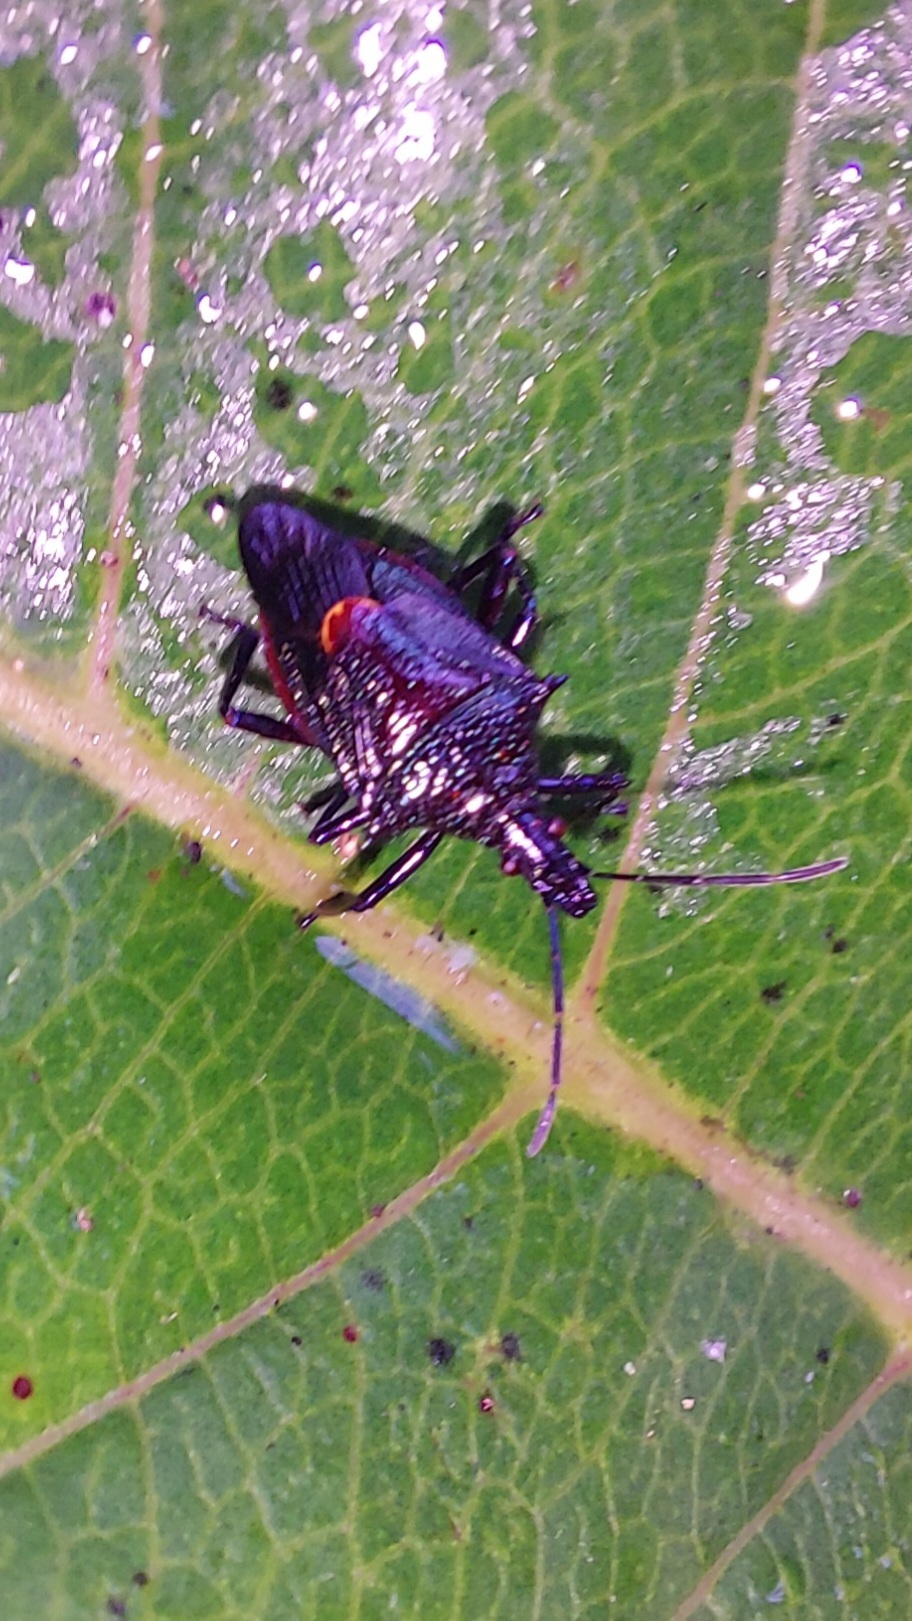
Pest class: stink_bug